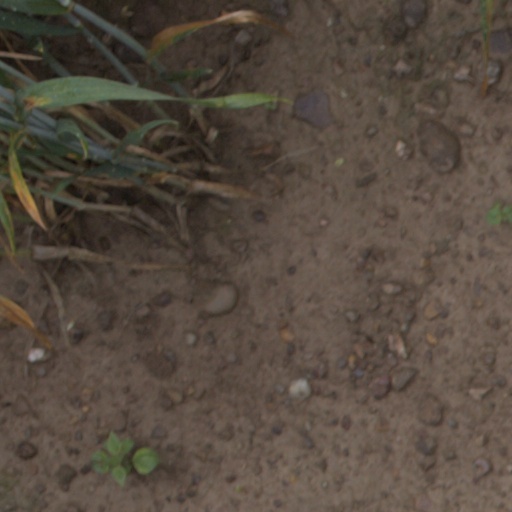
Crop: wheat